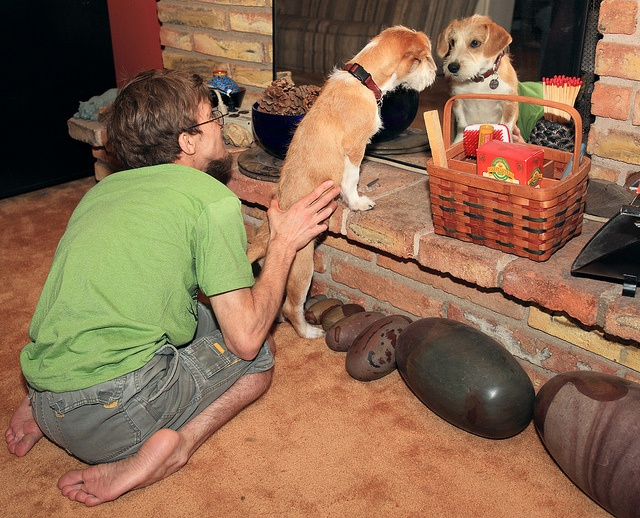
A man kneeling down next to a brown dog.
a dog that is looking at his self in the mirror
A man is playing with his dog by the fire place.
A small dog looking at it's reflection with a man nearby.
A person holding a dog who is looking at it's self in a mirror.